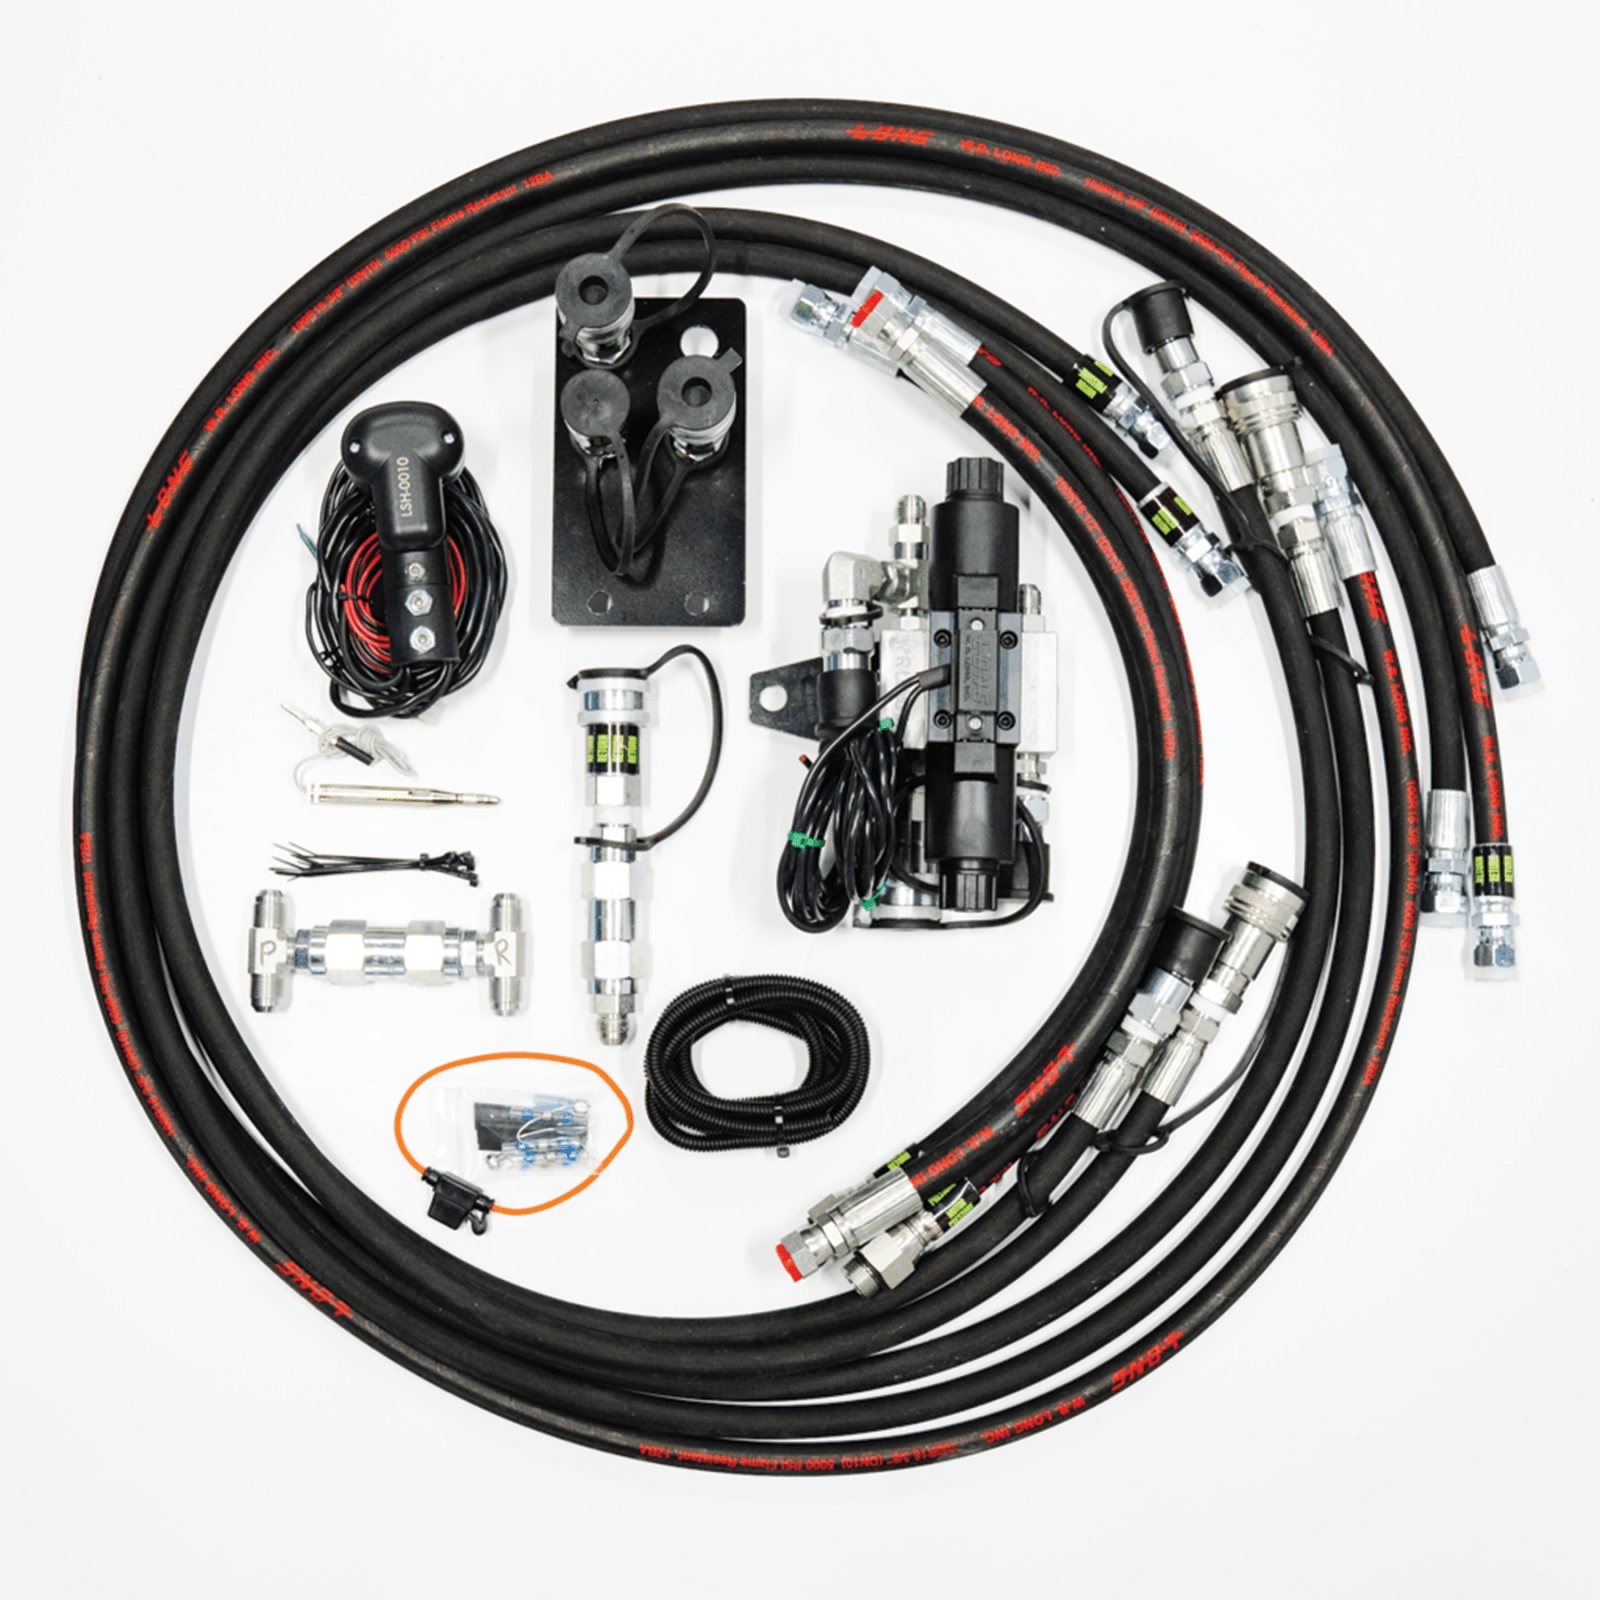
WOODS 1012 loader
3rd function kit from WR Long, for a WOODS 1012 ¬†loader and CAB or ¬† ROPS operator station. Notes: The valve is on the loader.
Brand: Lane Shark USA
Category: Business & Industrial > Heavy Machinery > Harvesters